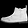
Label: Ankle boot